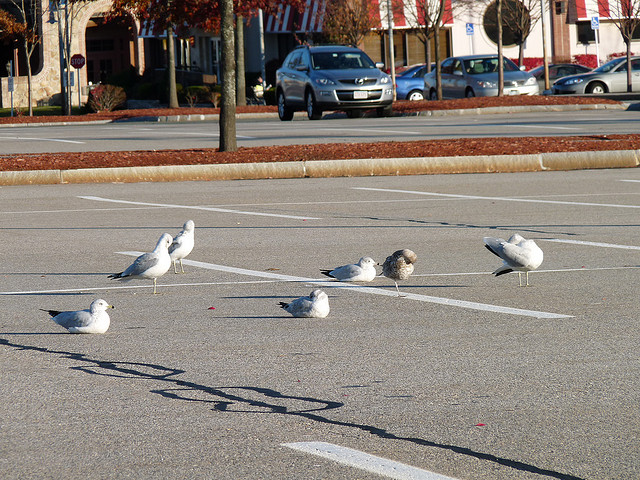
user: Given an image and a question. Answer the question in a short answer. Question: Are the animals' bones hollow or dense? Short Answer:
assistant: dense